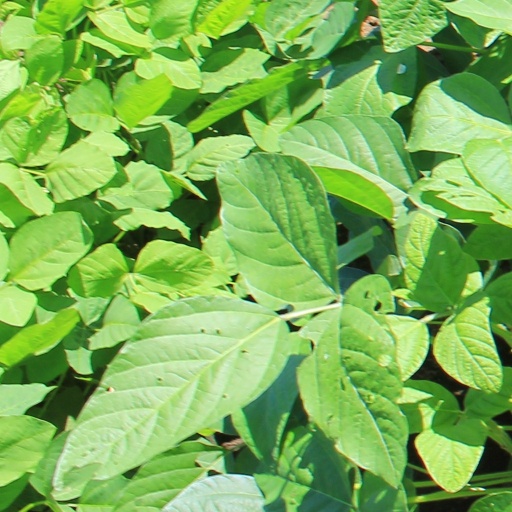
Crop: soybean